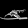
Label: Sandal